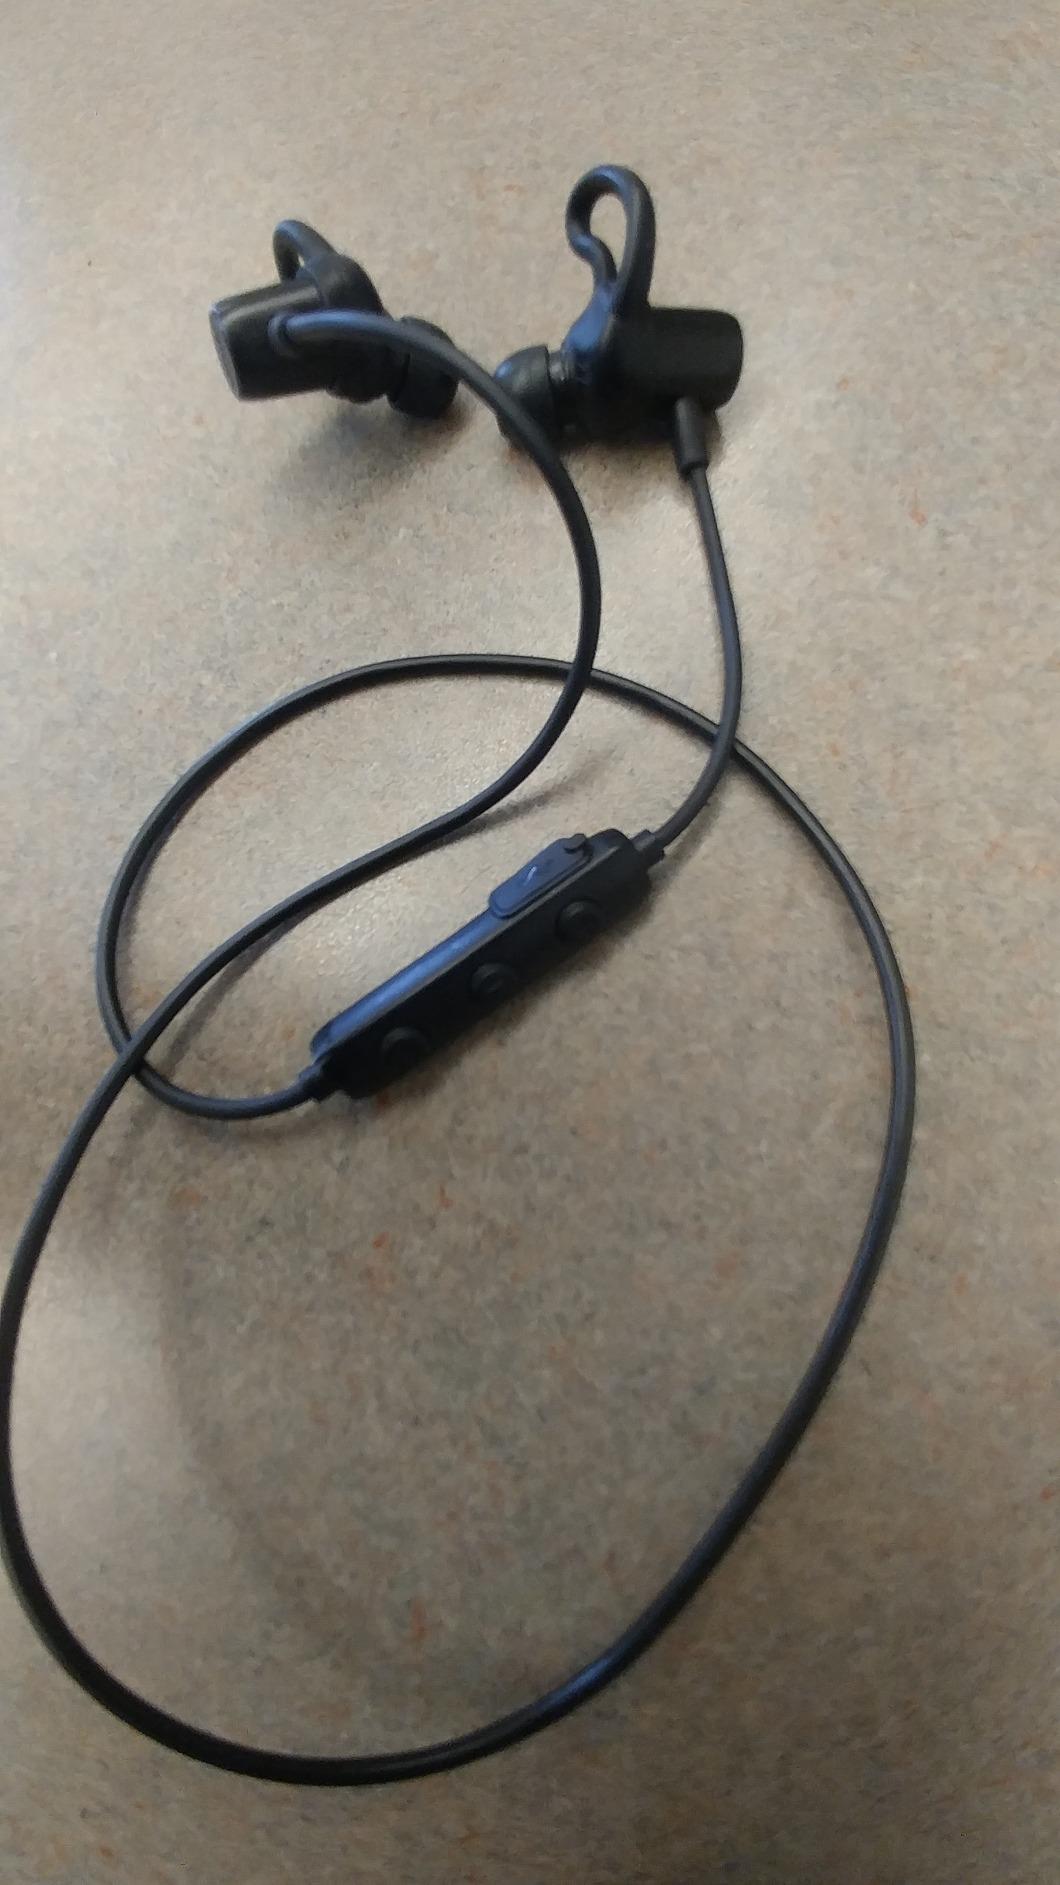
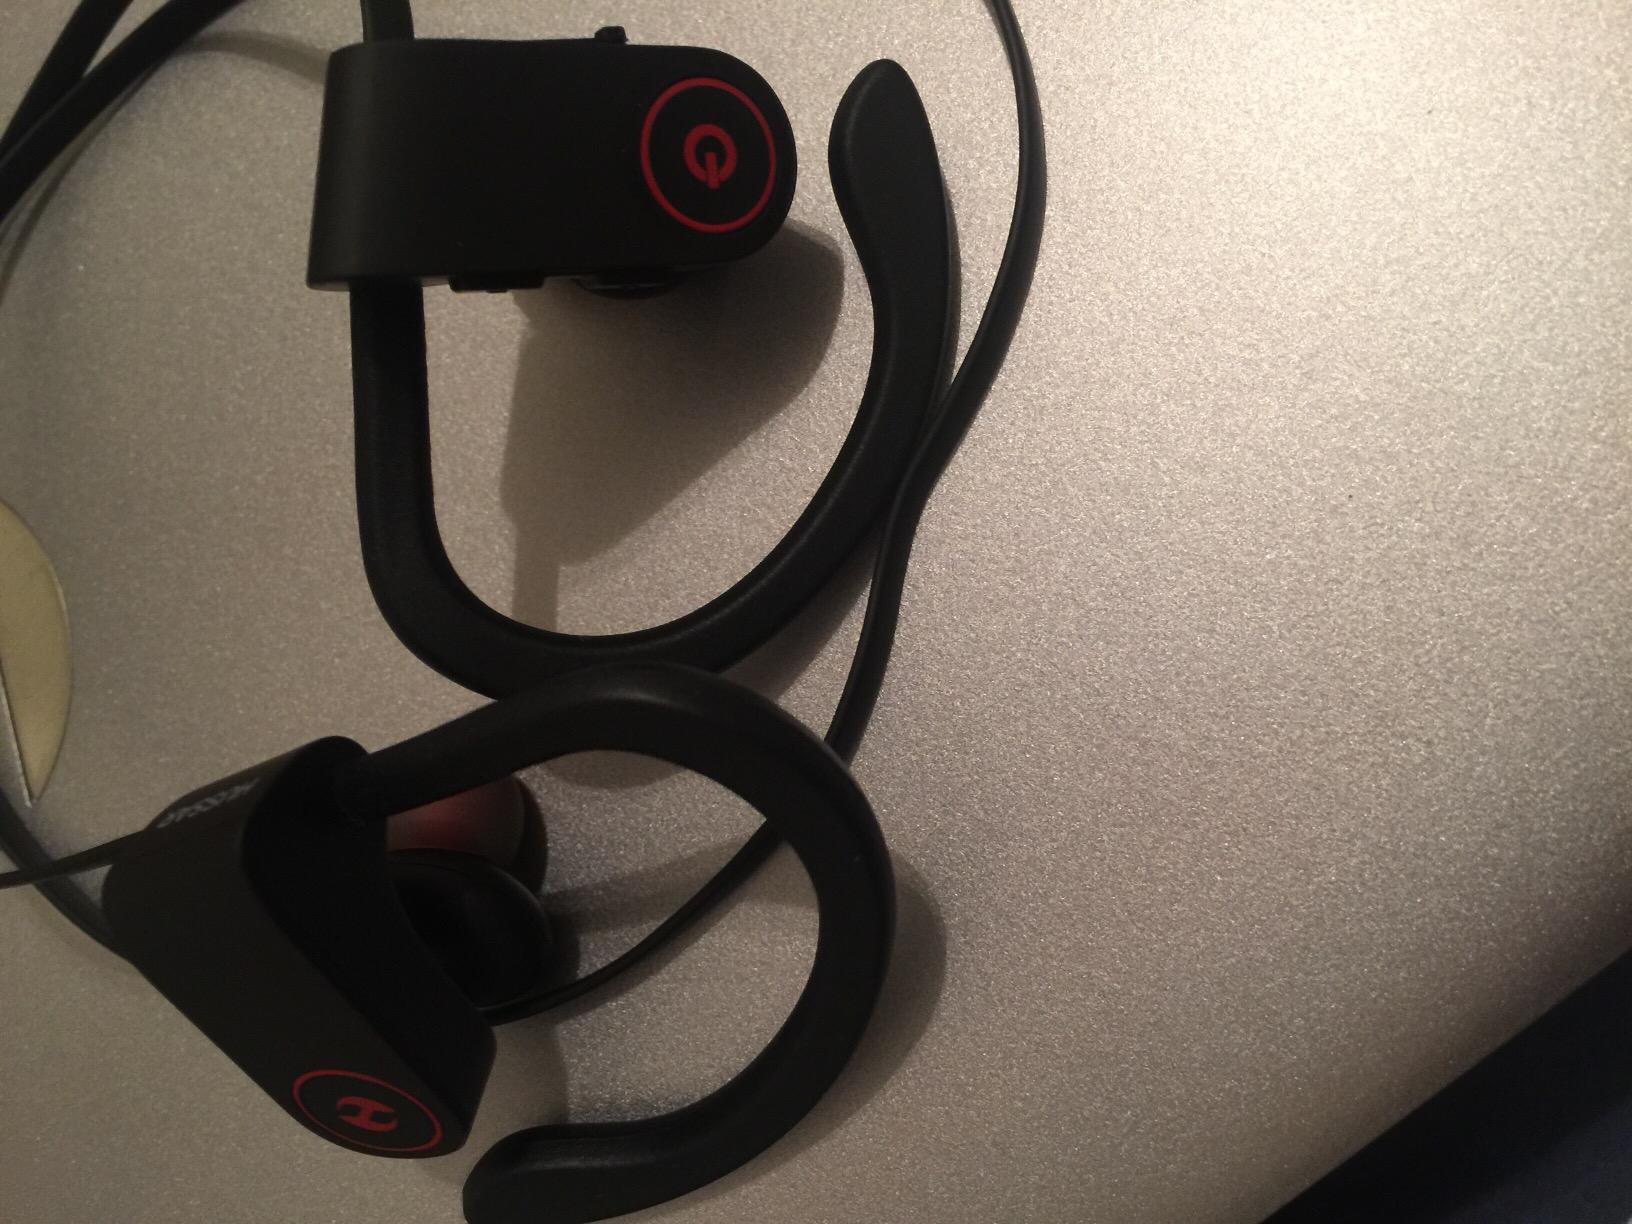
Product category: headphones
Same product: no